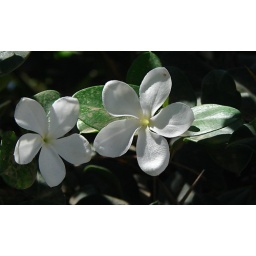
A white flower in Valle de Santa Ines on Fuerteventura.